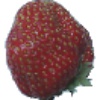
Label: strawberry_wedge